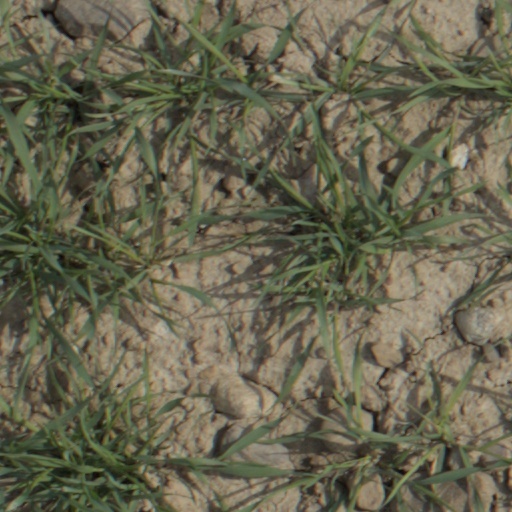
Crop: wheat